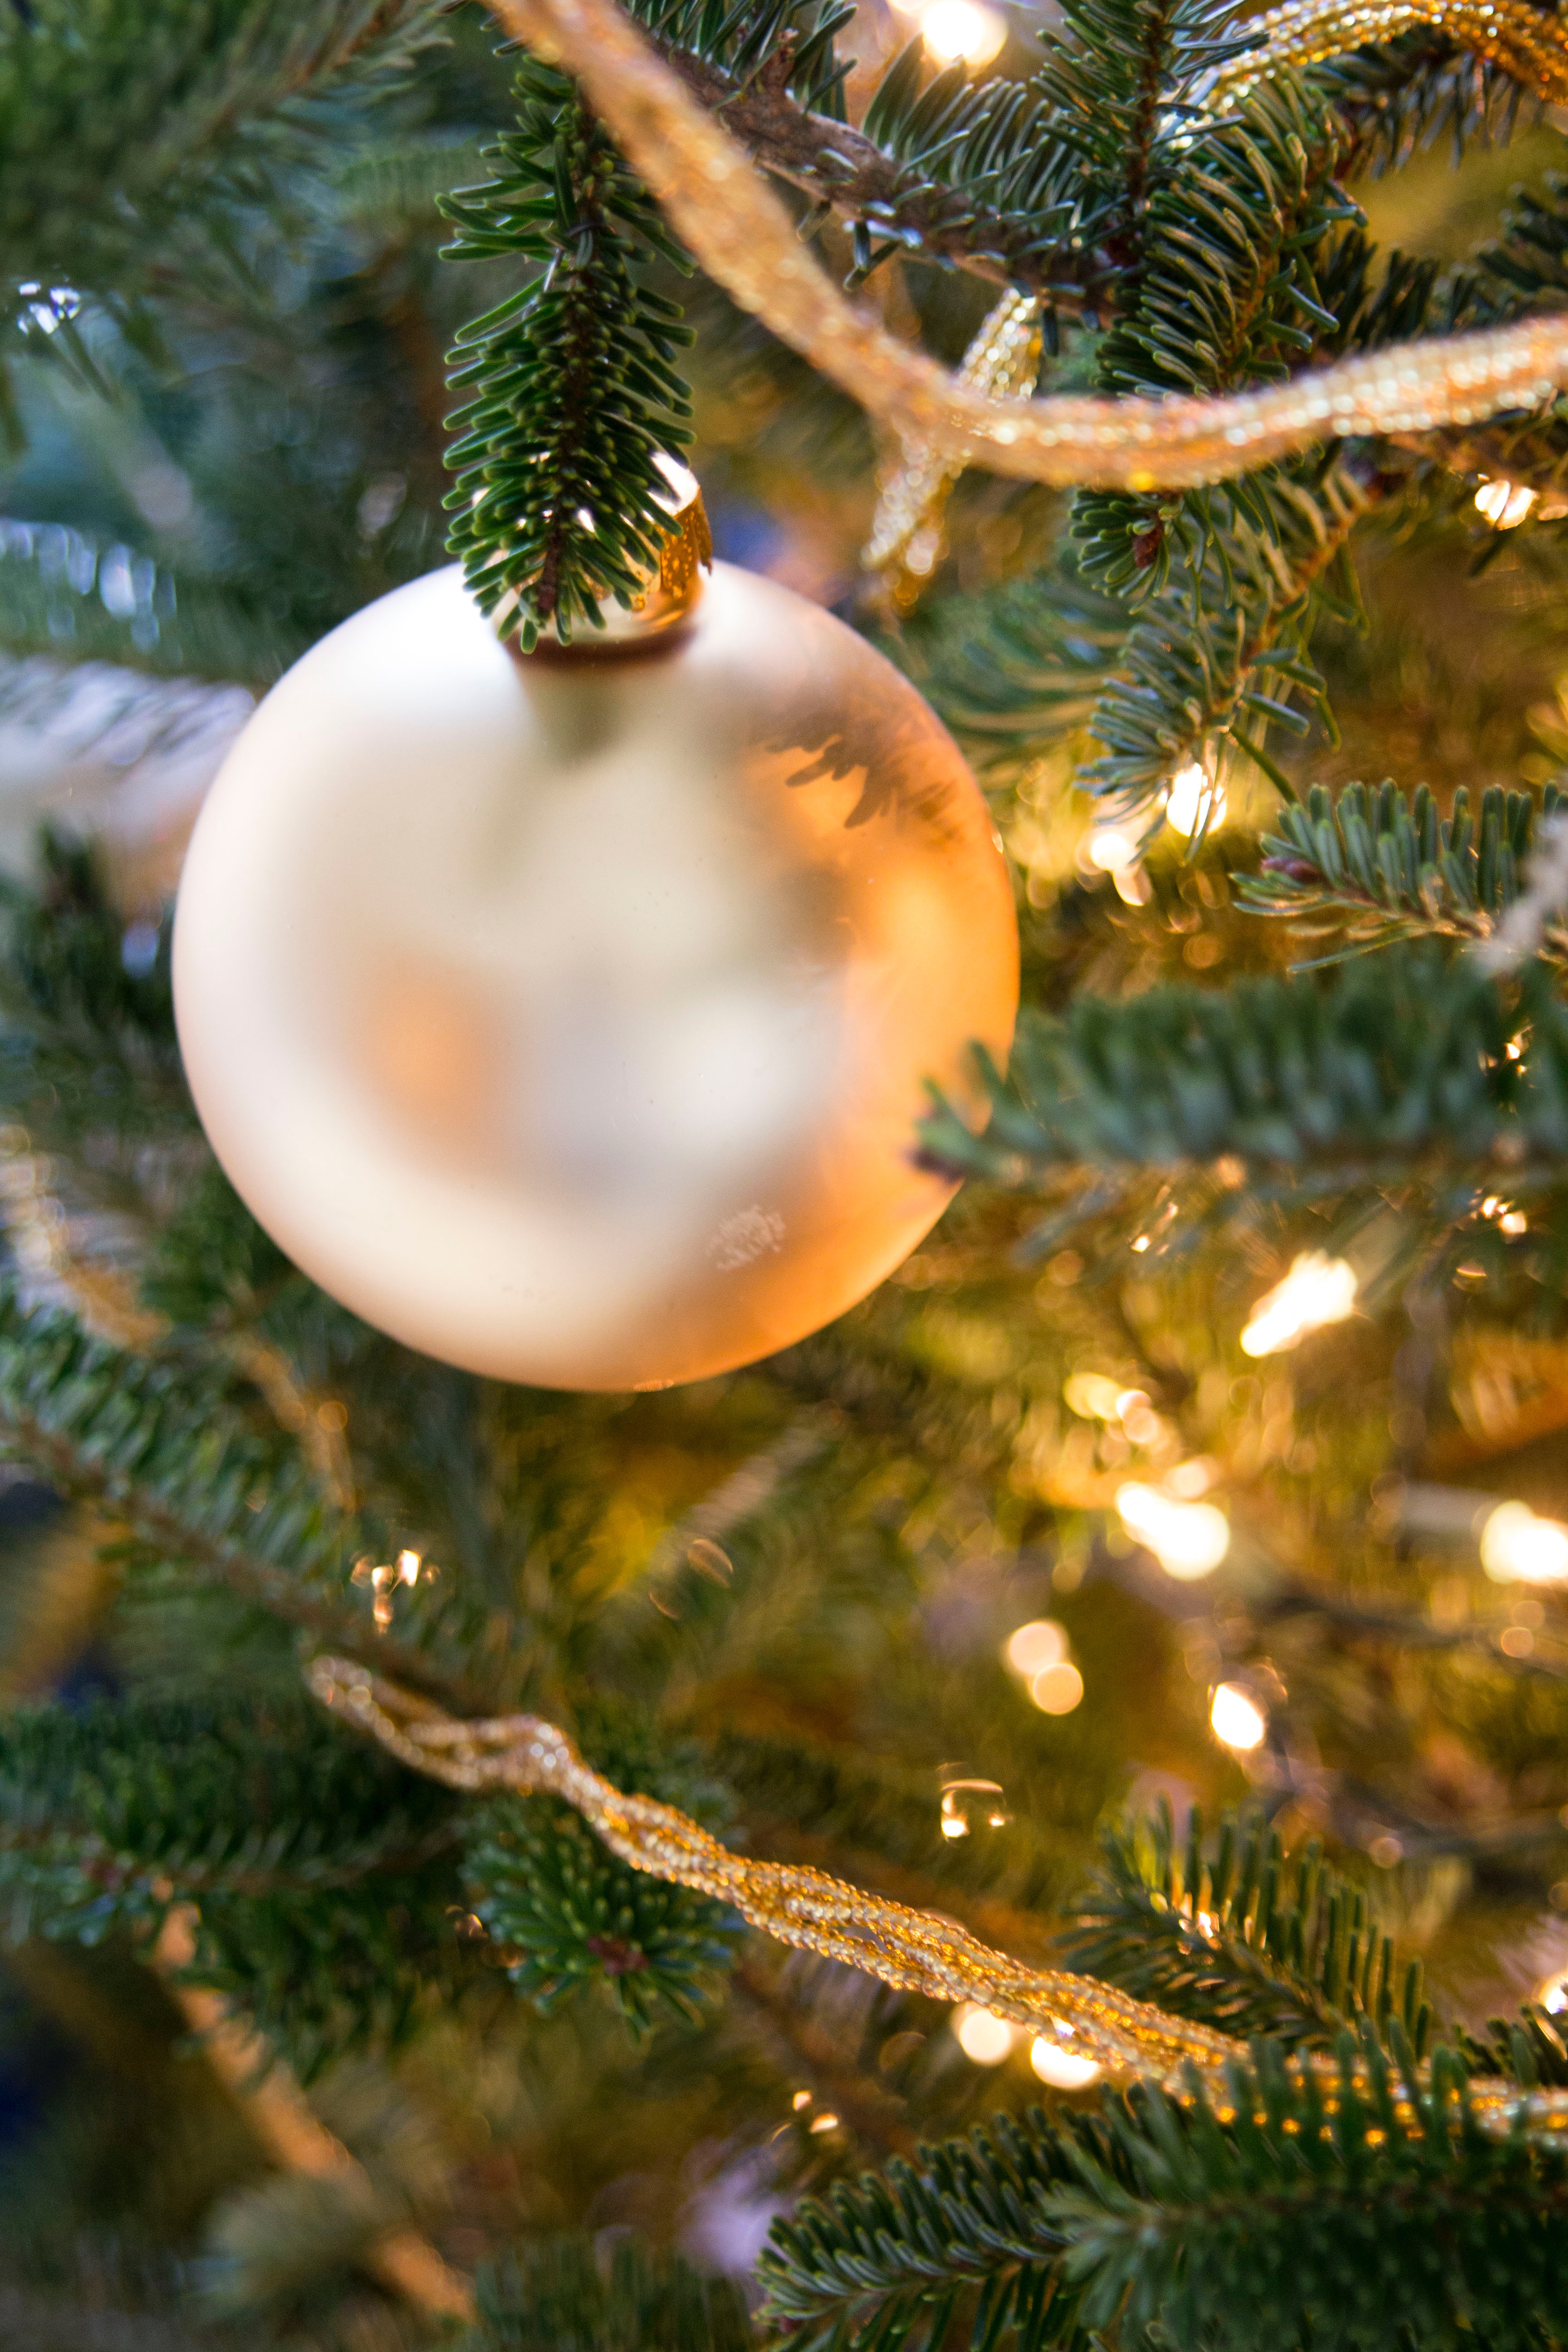
tree, branch, plant, christmas, fir, christmas tree, christmas decoration, spruce, woody plant, land plant